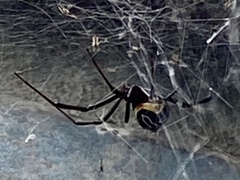
Species: Lactrodectus_hesperus